Dekalog: Nine

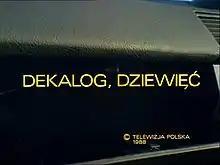

Dekalog: Nine is the ninth part of "Dekalog", the drama series of films directed by Polish director Krzysztof Kieślowski for television, connected to the ninth imperative of the Ten Commandments: ""thou shalt not covet thy neighbour's wife"".